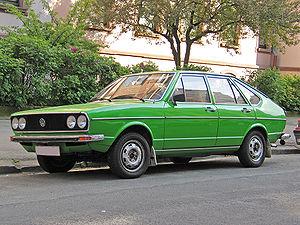
Le groupe Volkswagen a depuis les années 1970, développé une série de plateformes partagés par ces diverses marques.